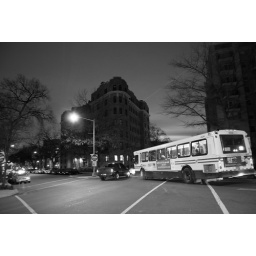
DC streets near collision - bus and truck